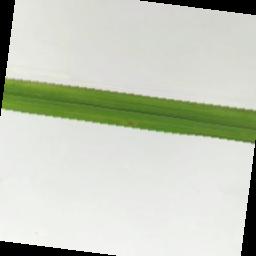
Label: Rice___Brown_Spot